Temple of Bel, Dura-Europos

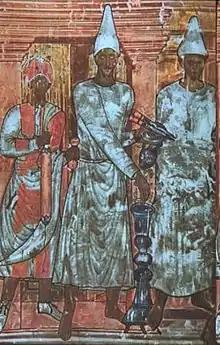
The sacrifice of Konon, wall painting in the Temple of Bel.

The temple is best known in art historical scholarship because of its wall paintings. At Dura-Europos, relatively well-preserved wall paintings survived, many of them dating from the period when the city was under Roman rule (AD 164-256). The paintings in the holy of holies, known as the "Sacrifice of Konon", however, date to the late first century BC or early first century AD, when the city was under Parthian rule. At the time of their discovery, they were very well-preserved and the colours remained very vivid. The paintings were removed from the wall and are now found in the National Museum of Damascus. A typical feature of these images is the stark frontal focus of the figures. The colours were originally very bright. The faces were particularly well-executed by the artists and appear to be portraits of specific individuals. The figures are identified by small inscriptions next to them. From these it is learnt that the main figure is Konon and the other figures are several generations of his descendants.